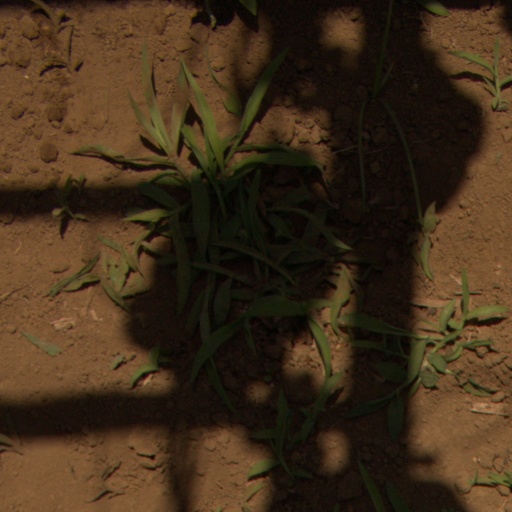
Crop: Jerusalem artichoke